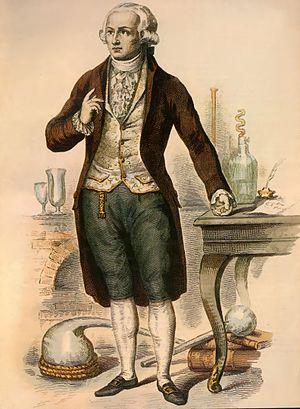
La chronologie des technologies de l'hydrogène permet de suivre les développements des réalisations humaines depuis la découverte de l'hydrogène jusqu'à nos jours.